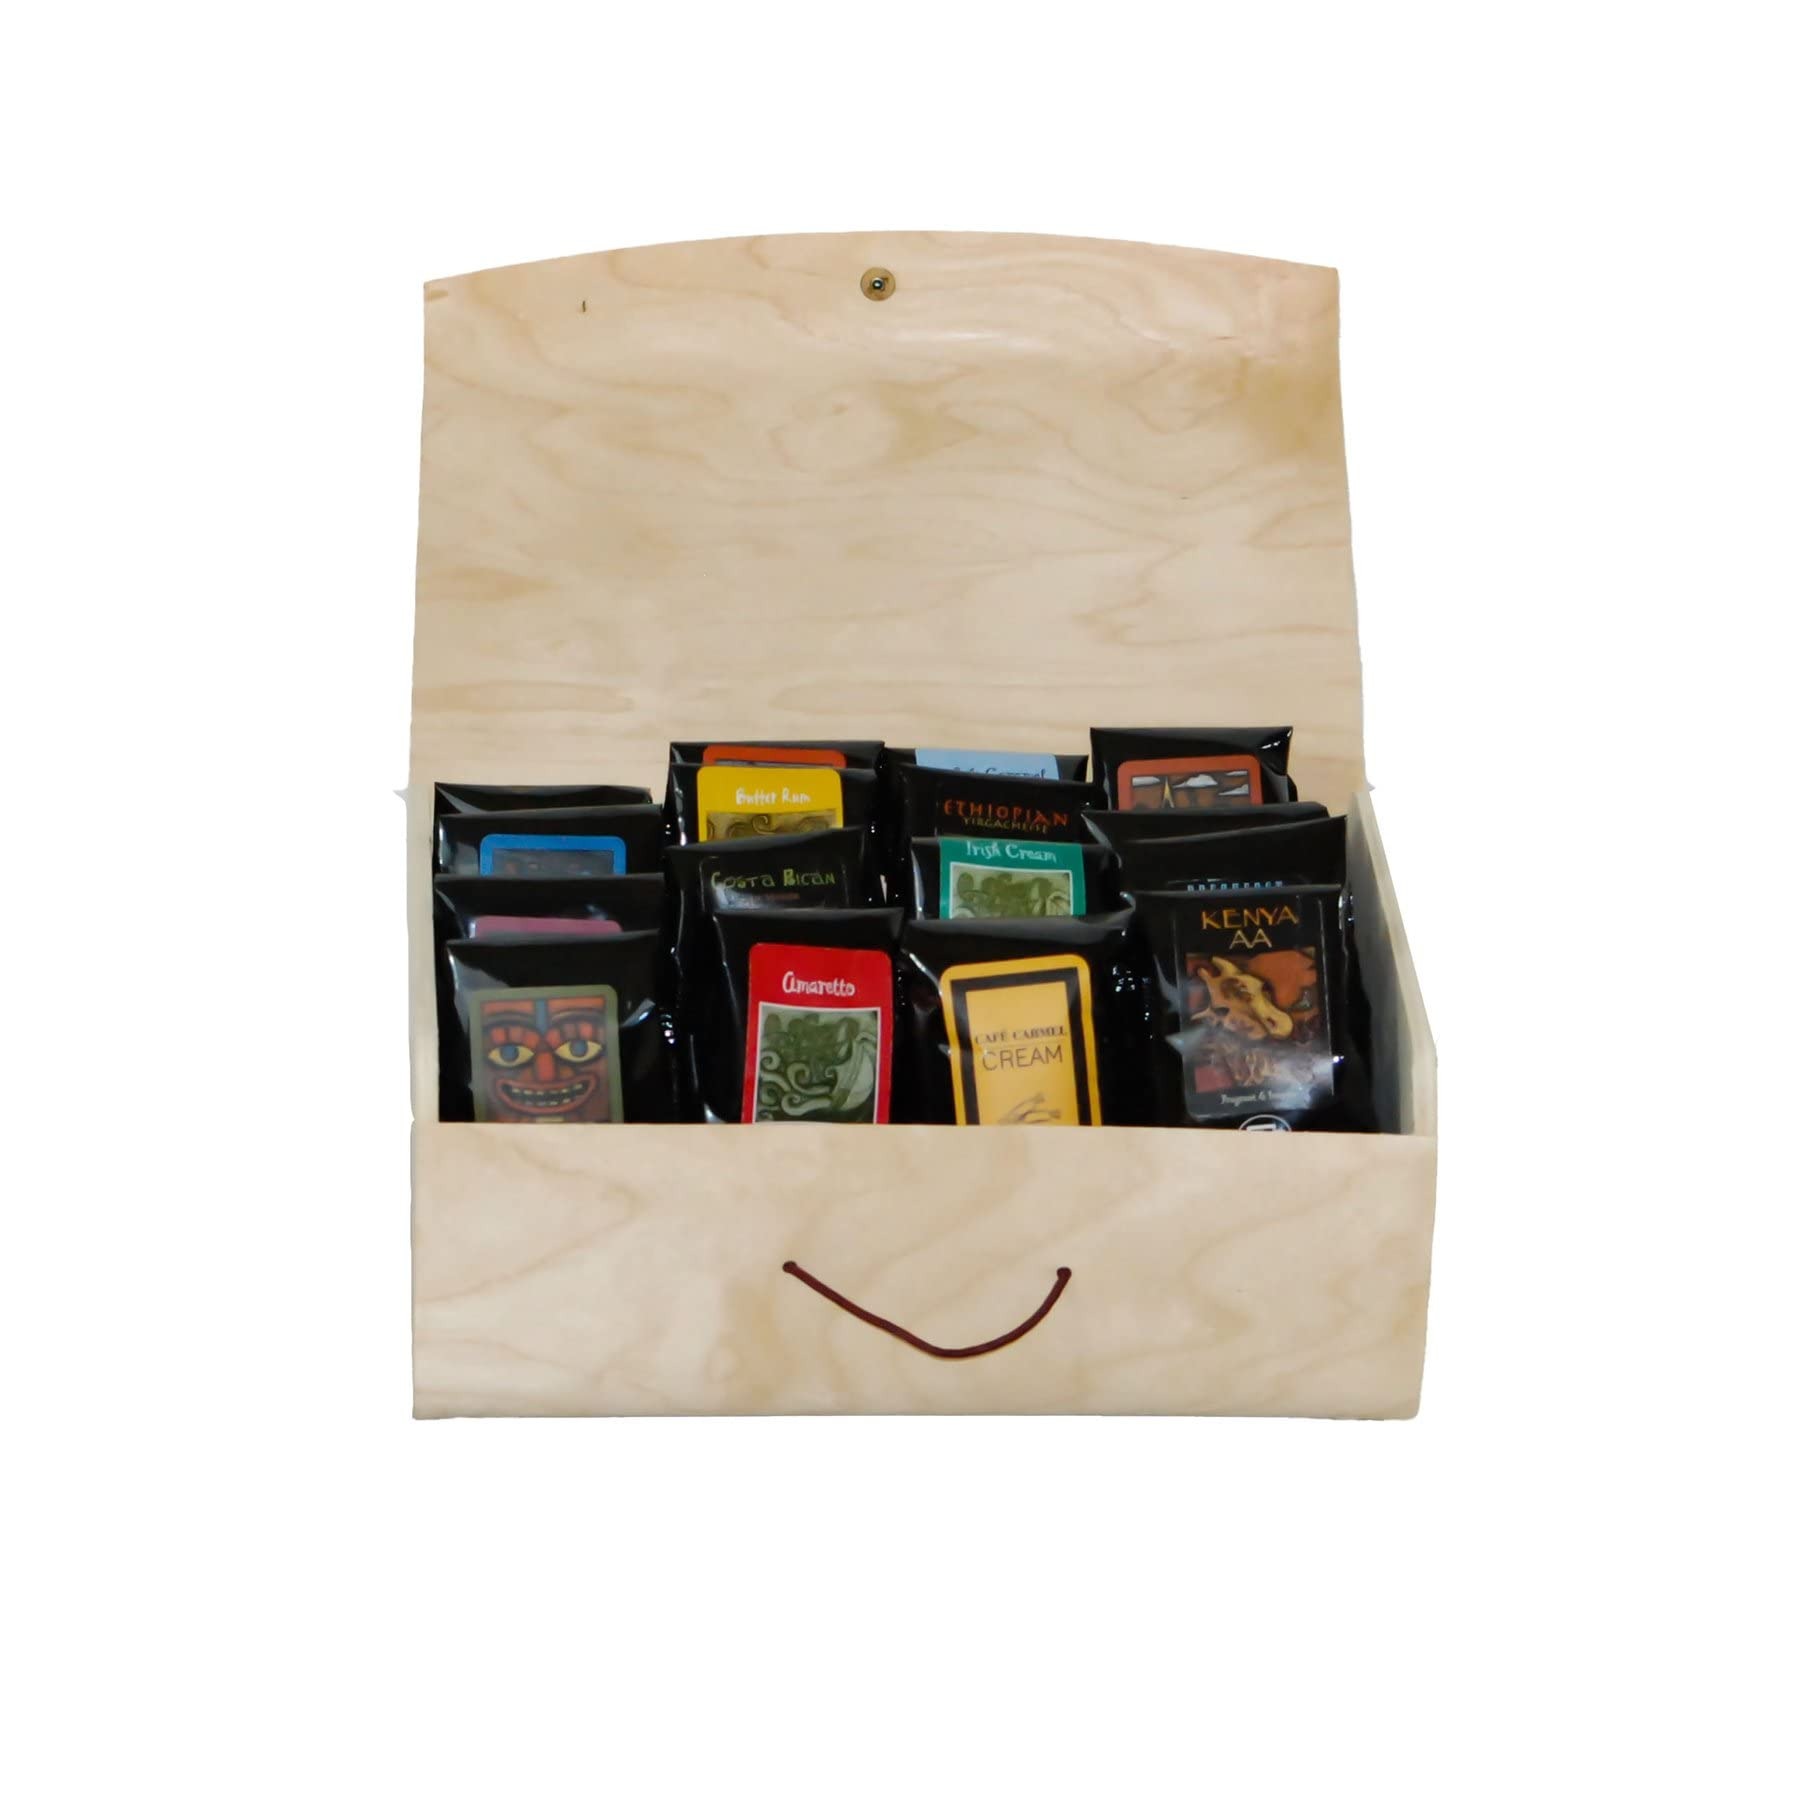
Item Name: Taste of Coffee Beanery, Gourmet Coffee Gift Basket, 12 One Pot Samples
Value: 1.0
Unit: Count

Price: 59.99